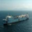
Label: ship